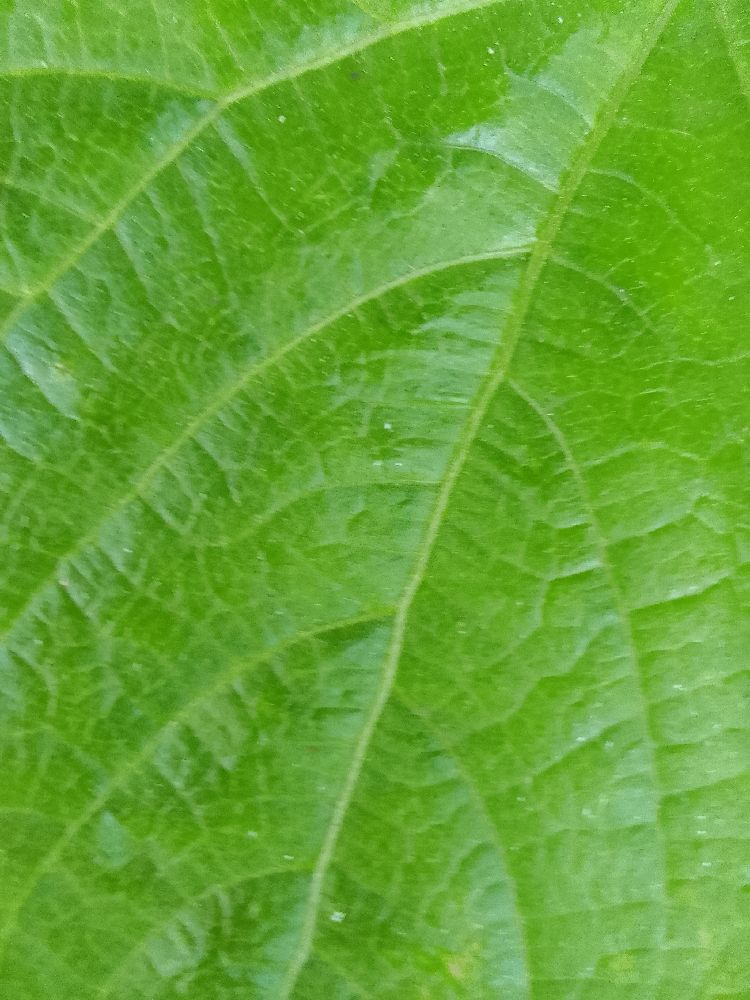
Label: healthy